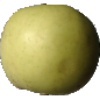
Label: Apple Golden 3